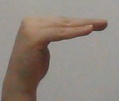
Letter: haa